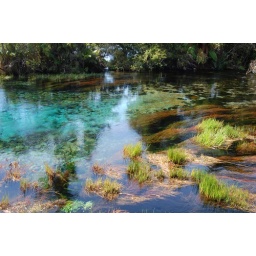
Some of the unbelievably clear water in the Te Waikoropupu freshwater springs; Golden Bay.